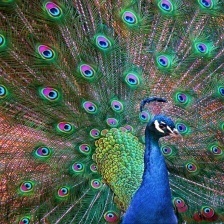
Species: PEACOCK
Scientific name: PAVO CRISTATUS